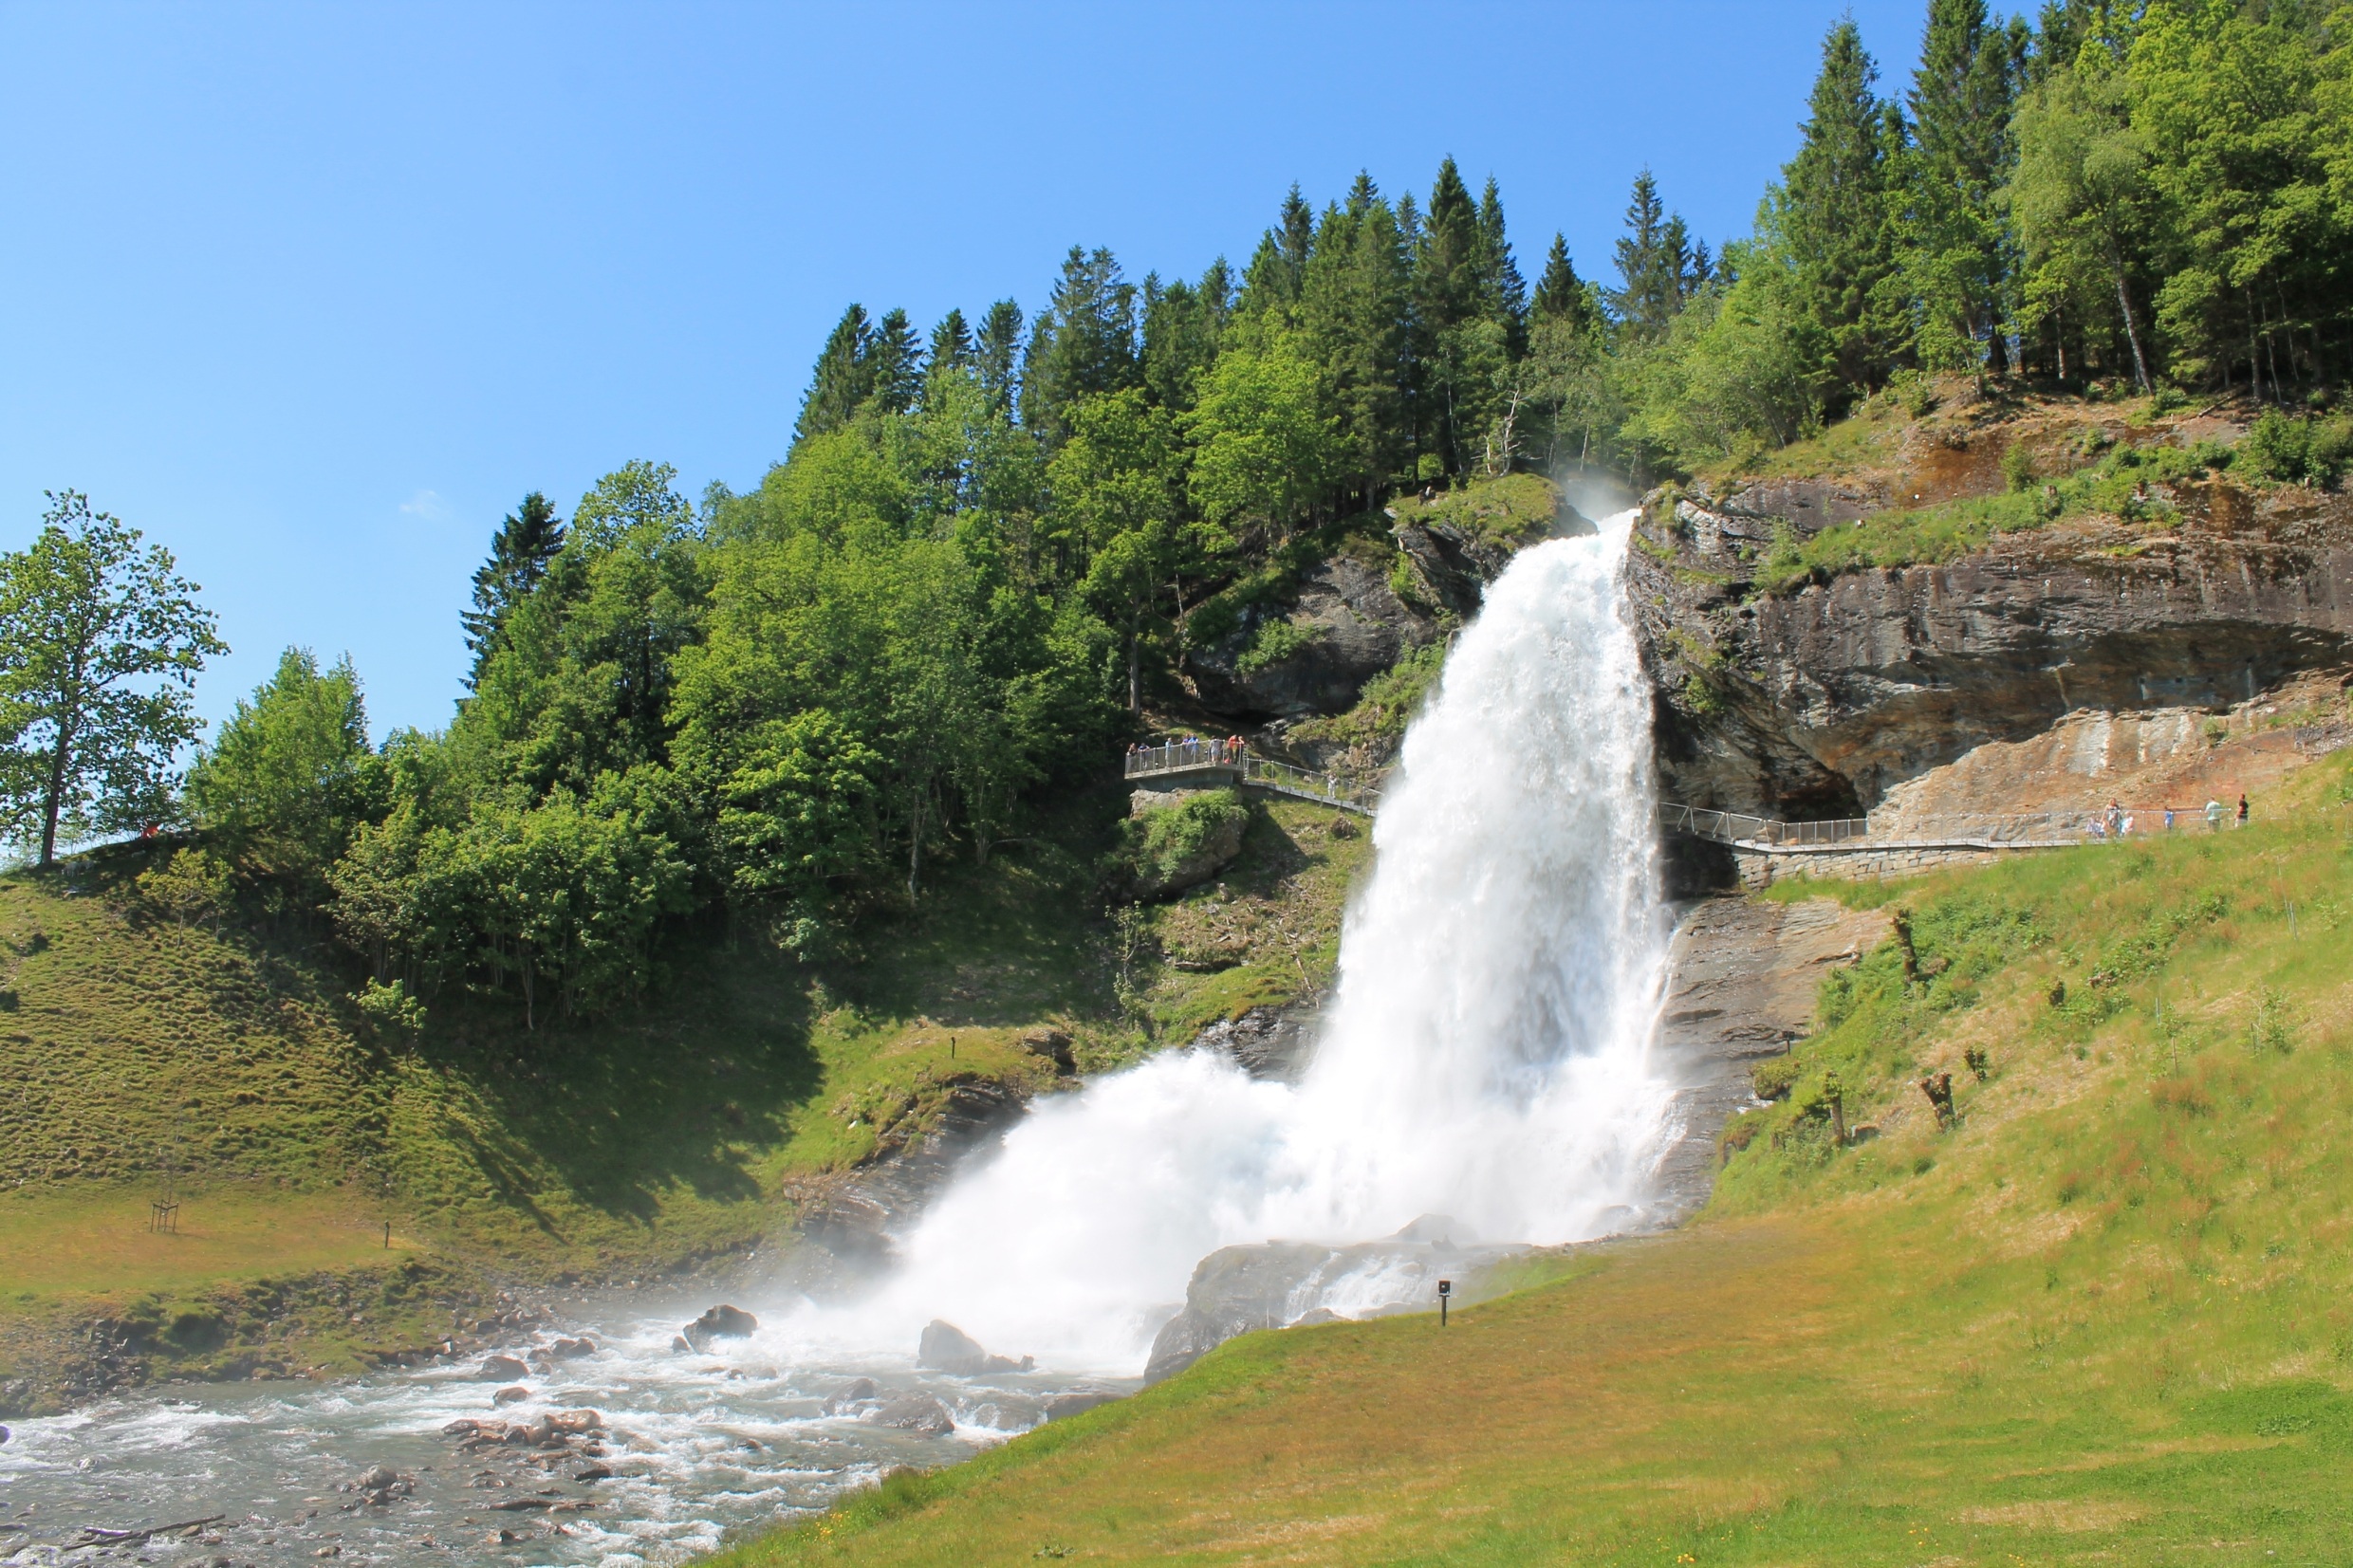
water, nature, grass, waterfall, wilderness, mountain, river, stream, rapid, trip, national park, body of water, beauty, water feature, watercourse, norway, norheimsund, steinsdalsfossen